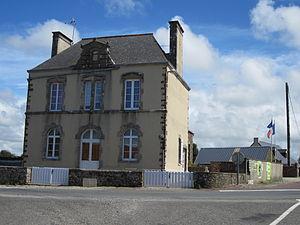
Mairie du Mesnil
Le Mesnil est une commune française, située dans le département de la Manche en région Normandie, peuplée de 219 habitants.